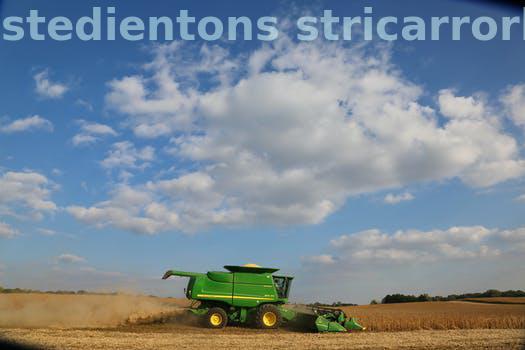
Label: Watermark